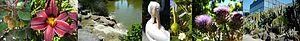
Panorama du Parc Phoenix - Nice
Le parc Phœnix est un parc botanique et zoologique situé à Nice, dans le département des Alpes-Maritimes, en France.